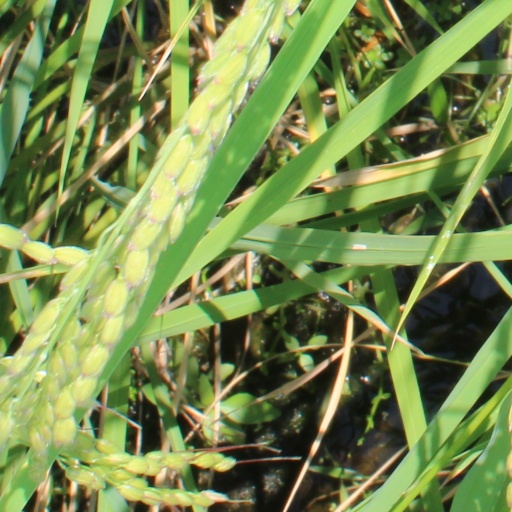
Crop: rice